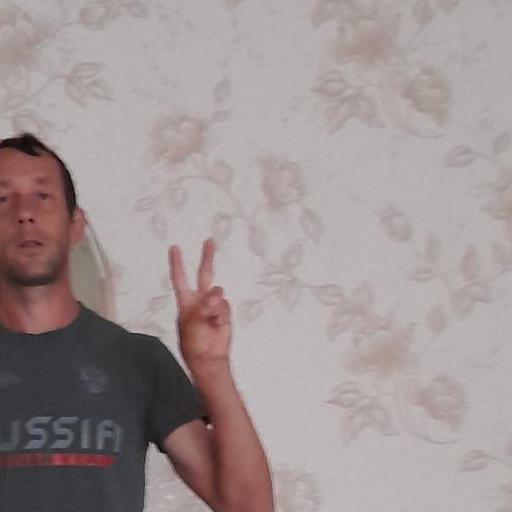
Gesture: peace